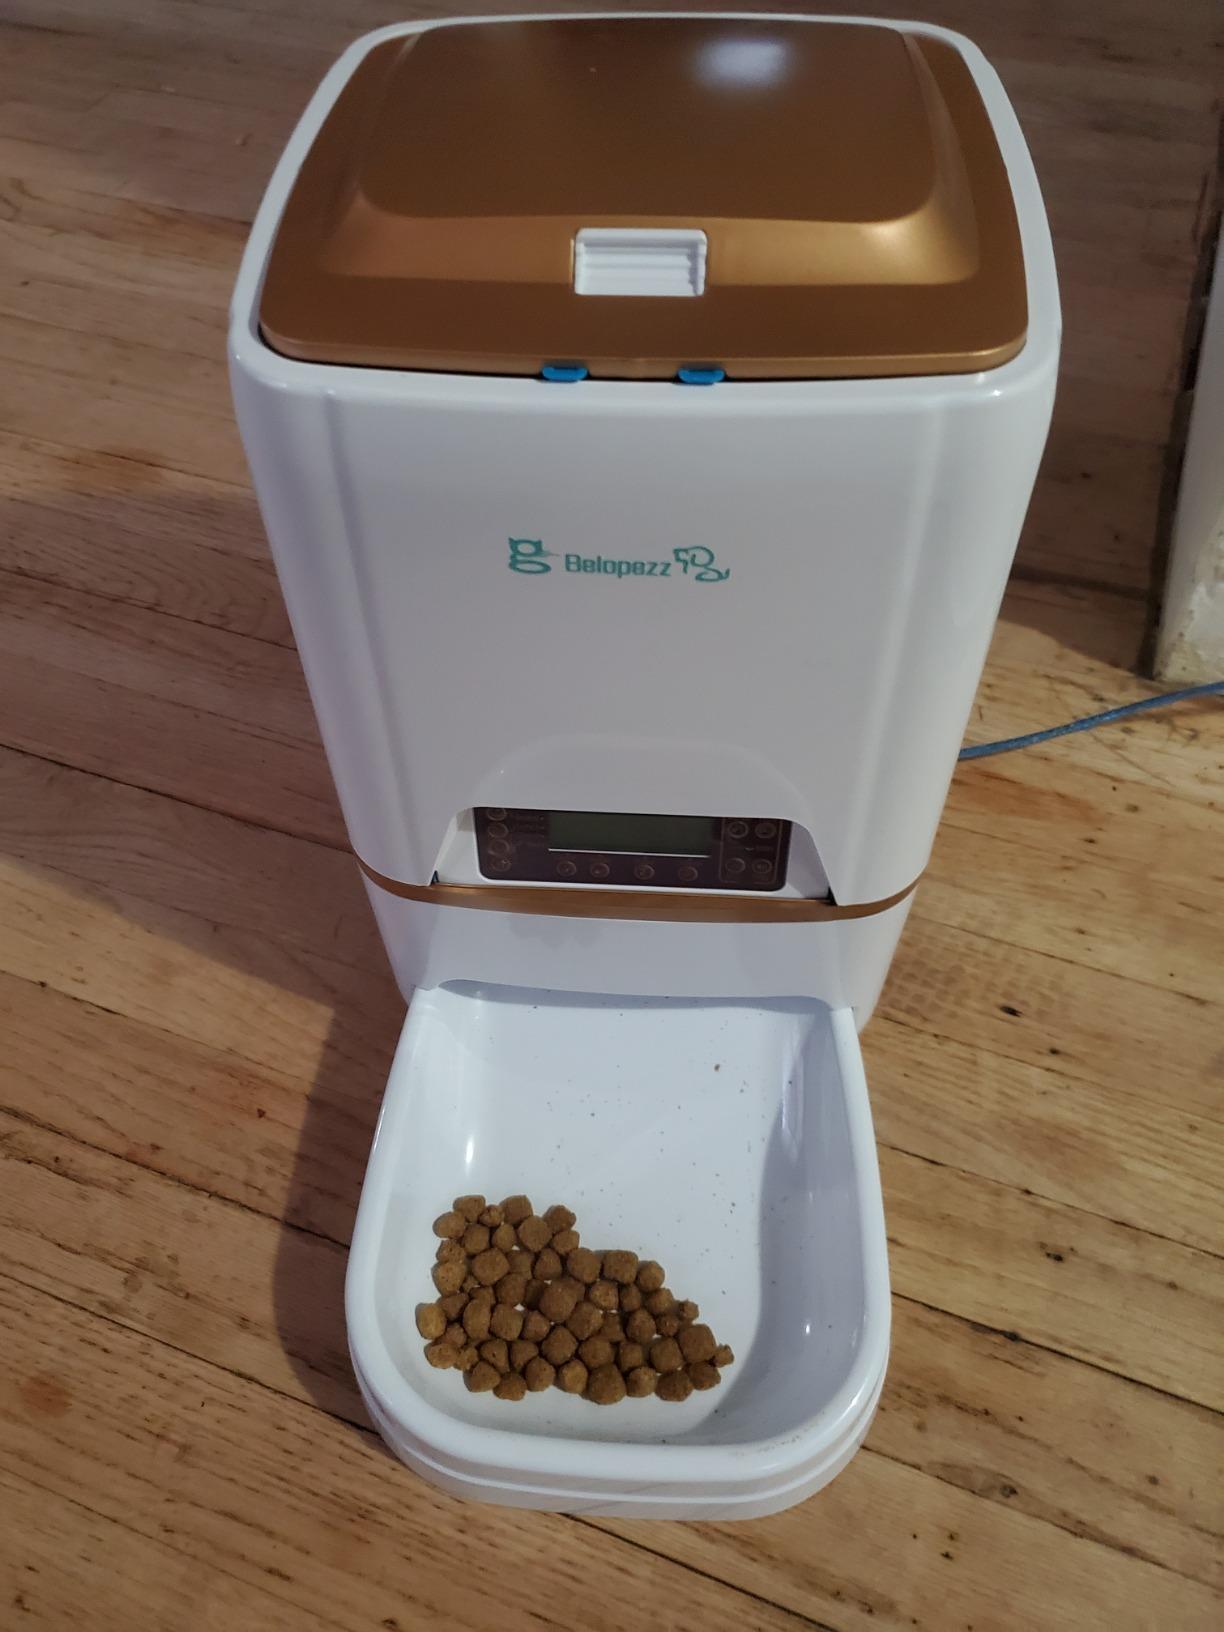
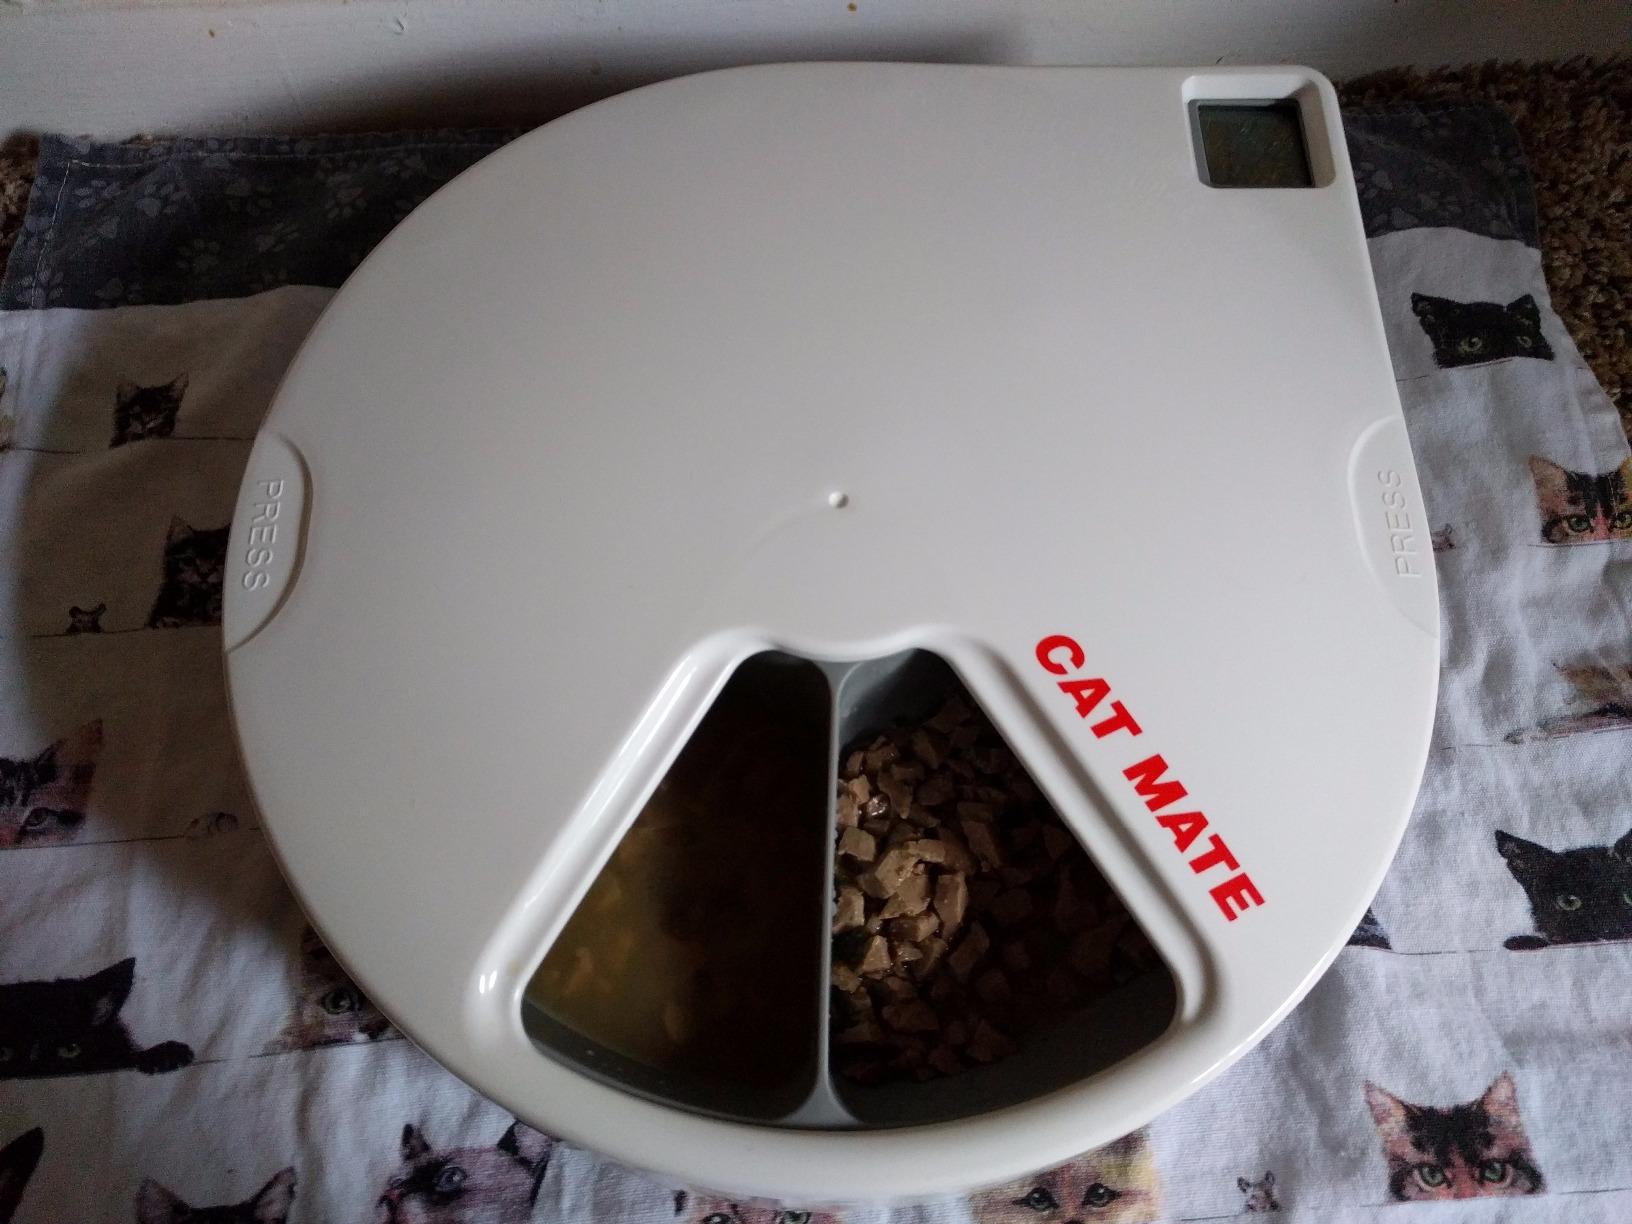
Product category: items_feeder
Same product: no